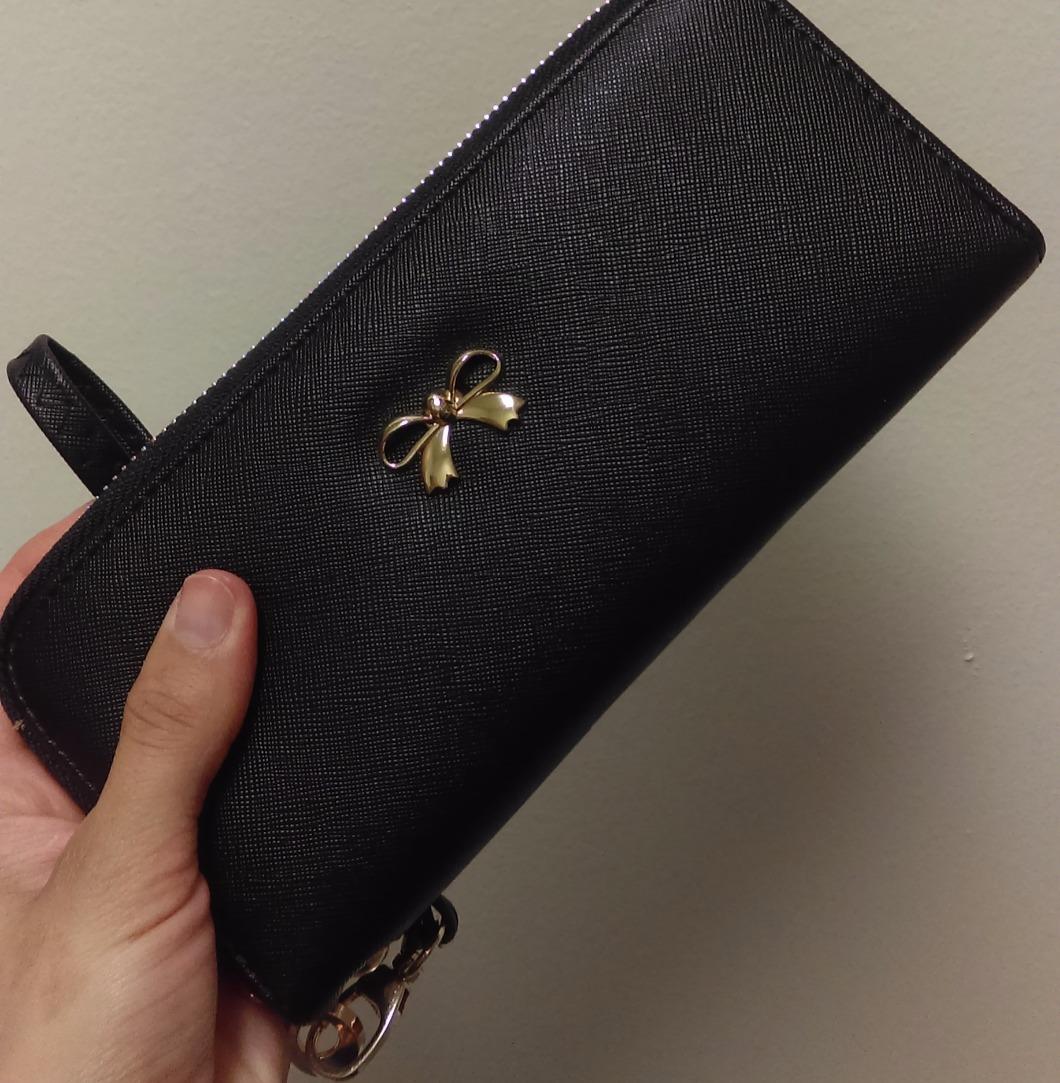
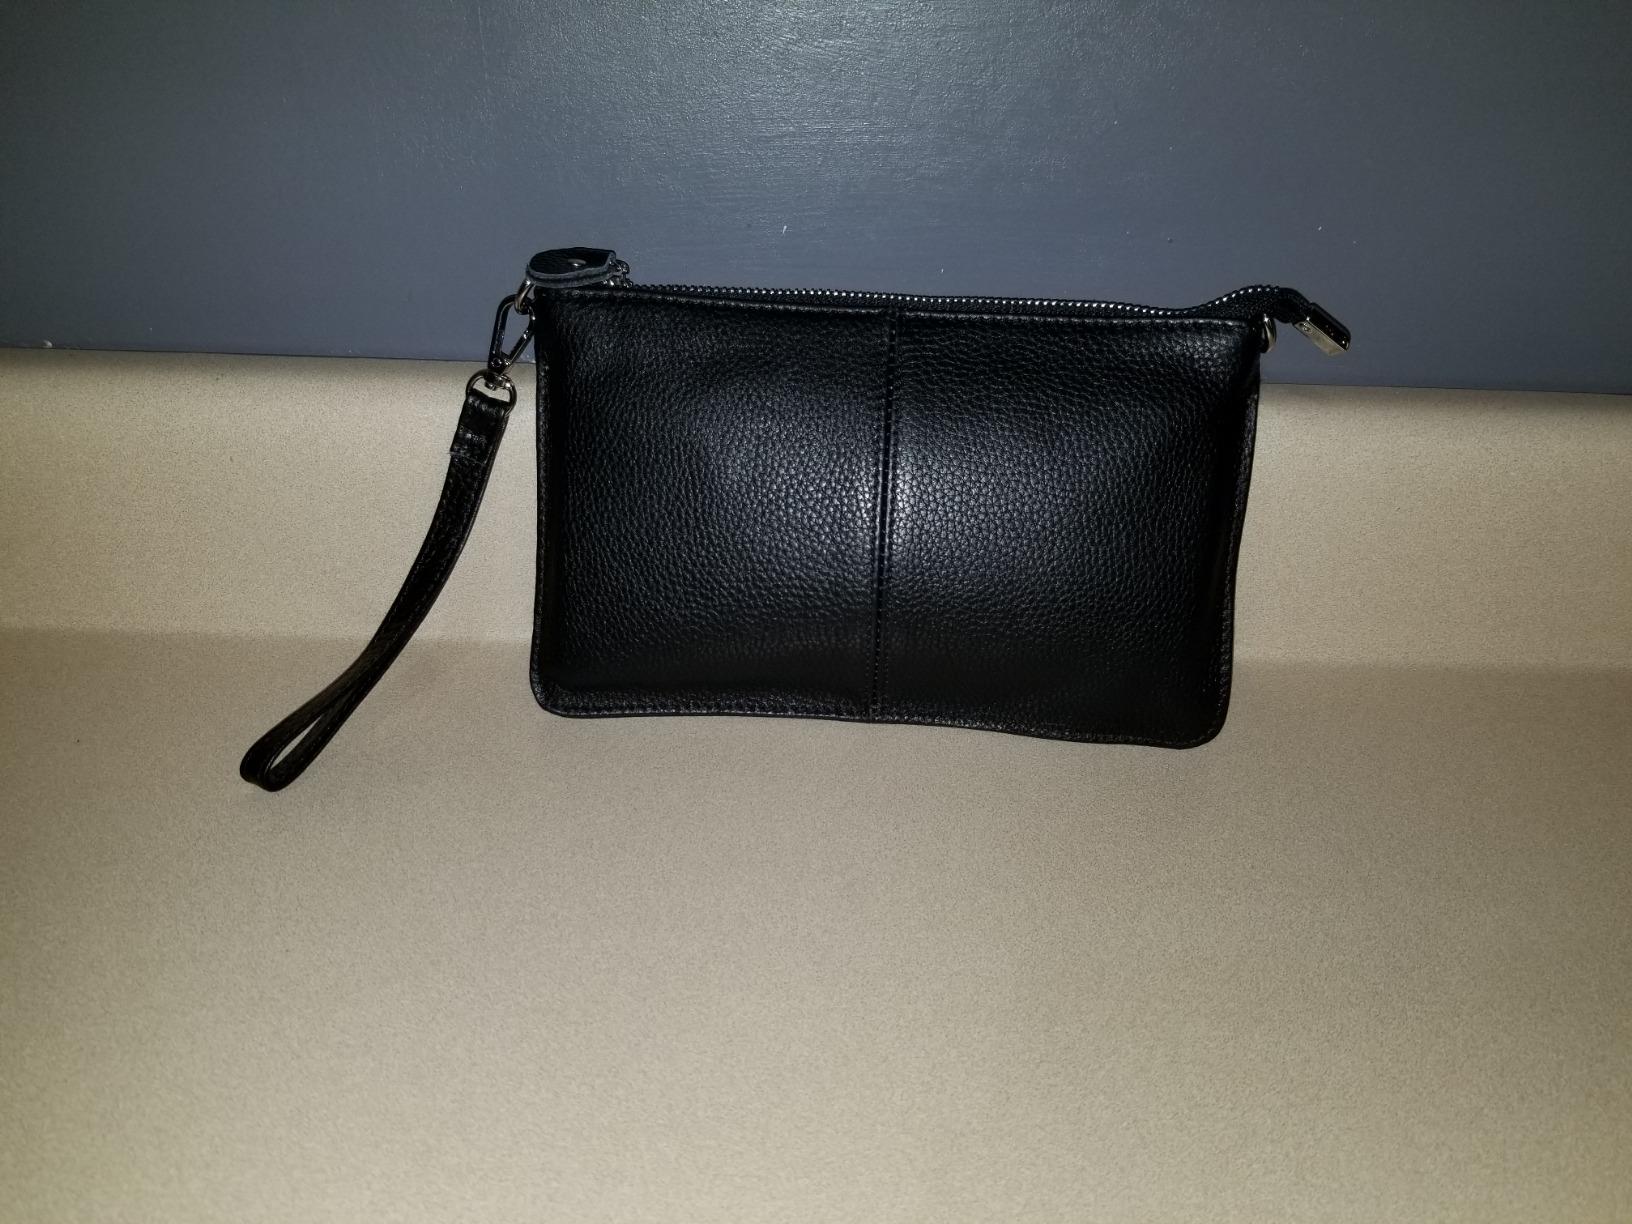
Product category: accessories_handbag
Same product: no